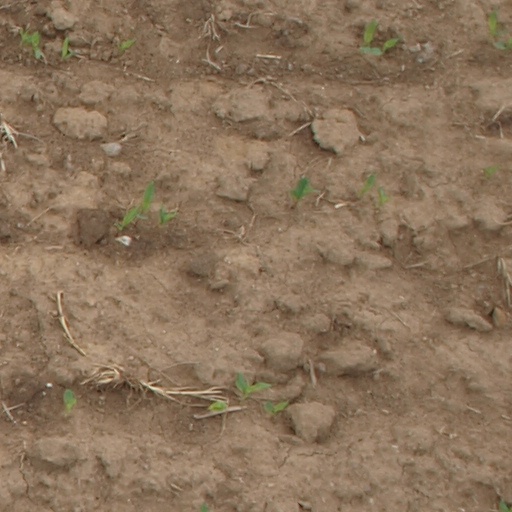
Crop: maize; corn